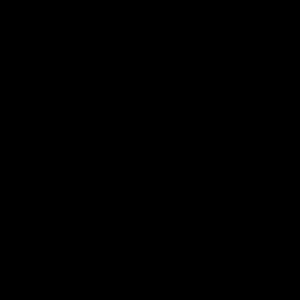
Les caractères chinois sont les unités logographiques qui composent l'écriture des langues chinoises.